1925 Workers' Summer Olympiad

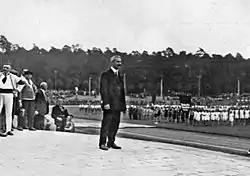
Organiser Georg Benedix at the opening ceremony of 1925 Workers' Summer Olympiad.

The 1925 Workers' Summer Olympiad was the second edition of International Workers' Olympiads. The games were held from July 24 to July 28 at Frankfurt am Main in Germany.